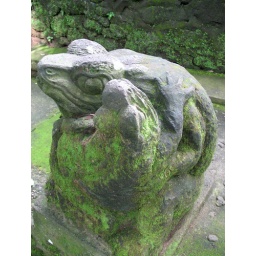
Frogs in carnal embrace, outside a temple in the monkey forest